Rangappa Hogbitna

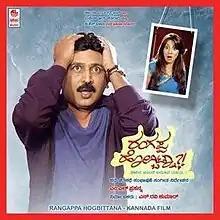

Rangappa Hogbitna is a 2011 Indian Kannada comedy film directed and written by M. L. Prasanna. The film stars Ramesh Aravind and Sanjjana in the lead roles. The story is inspired by the Hollywood comedy film "Death at a Funeral" (2010), itself a remake of the 2007 film of the same name. The film is produced by Mahesh Kothari under Shanta Enterprises banner. M L Prasanna himself has composed the music.